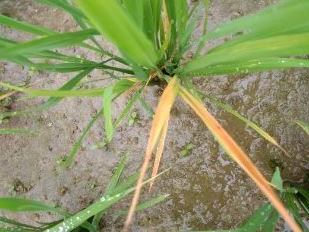
Disease: Tungro